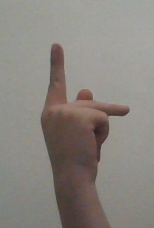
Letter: dha